Dufaycolor

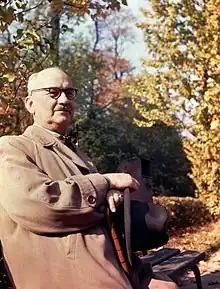
An elderly man, wearing a grey coat and holding a black hat sits in a garden in autumn.

Dufaycolor is an early British additive colour photographic film process, introduced for motion picture use in 1932 and for still photography in 1935. It was derived from 's Dioptichrome plates, a glass-based product for colour still photography, introduced in France in 1909. Both Dioptichrome and Dufaycolor worked on the same principles as the Autochrome process, but achieved their results using a layer of tiny colour filter elements arrayed in a regular geometric pattern, unlike Autochrome's random array of coloured starch grains. The manufacture of Dufaycolor film ended in the late 1950s.